New France

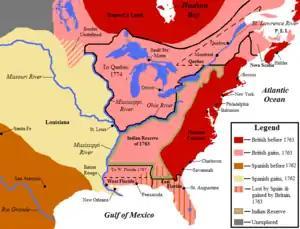
Map showing British territorial gains following the Treaty of Paris in pink, and Spanish territorial gains after the Treaty of Fontainebleau in yellow

In the early stage of French settlement, legal matters fell within the Governor of New France's purview. Under this arrangement, legal disputes were settled in an incoherent fashion due to the Governor's arbitrariness in issuing verdicts.